Scooby-Doo! Mystery Mayhem

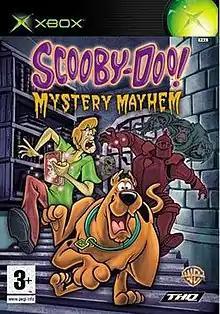
PAL region Xbox cover art

Scooby-Doo! Mystery Mayhem is a third-person action-adventure video game based on the "Scooby-Doo" franchise. The game was developed by Artificial Mind and Movement and published by THQ in 2003 for the Game Boy Advance. It was later released for the PlayStation 2, GameCube, and Xbox in 2004.